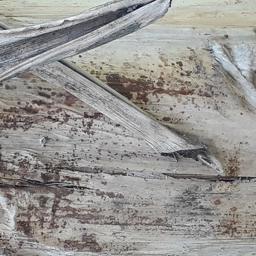
Label: PSEUDOSTEM WEEVIL